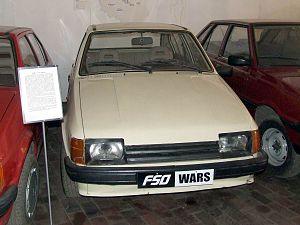
La Fabryka Samochodów Osobowych est un constructeur automobile polonais, fondé en 1947.